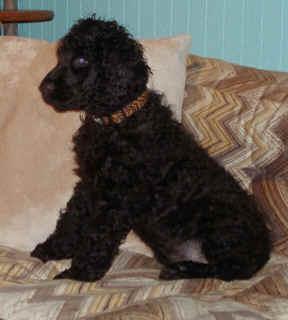
Irish_water_spaniel